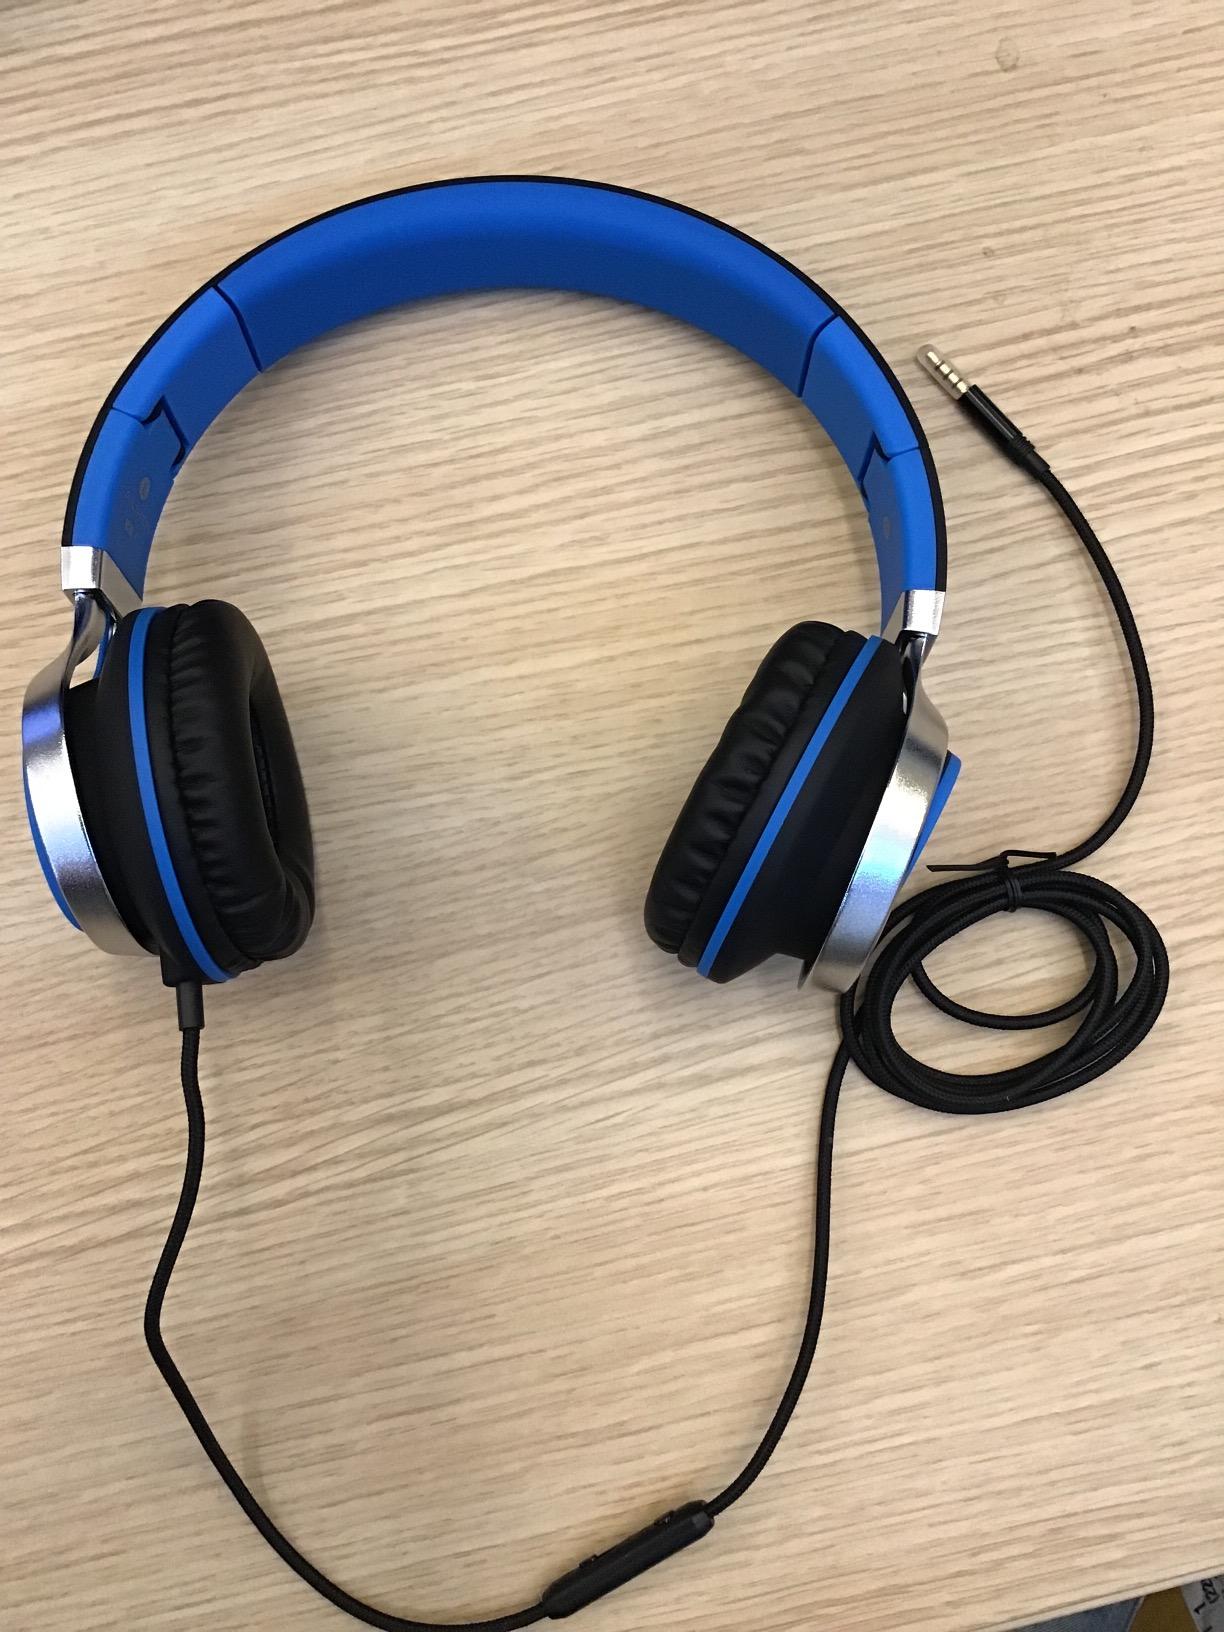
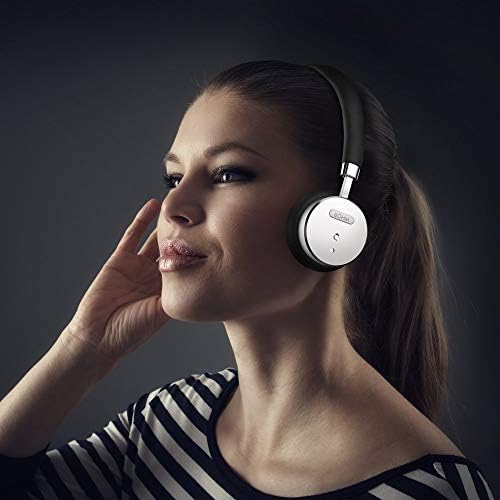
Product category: headphones
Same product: no